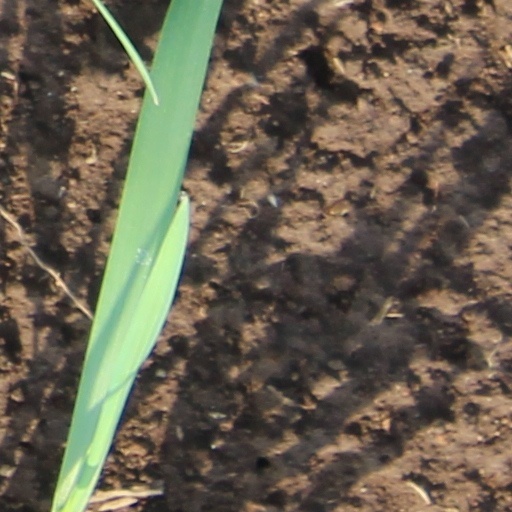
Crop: wheat